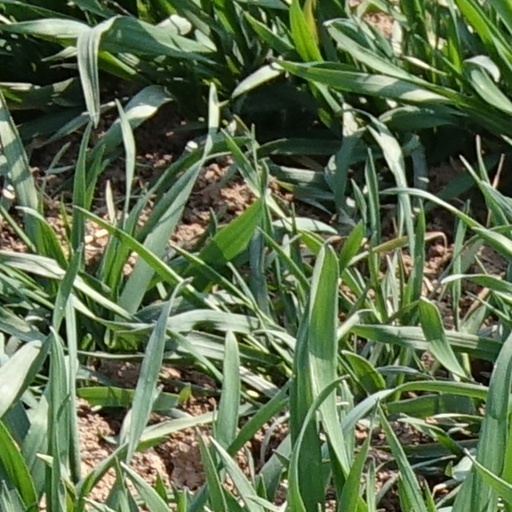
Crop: wheat